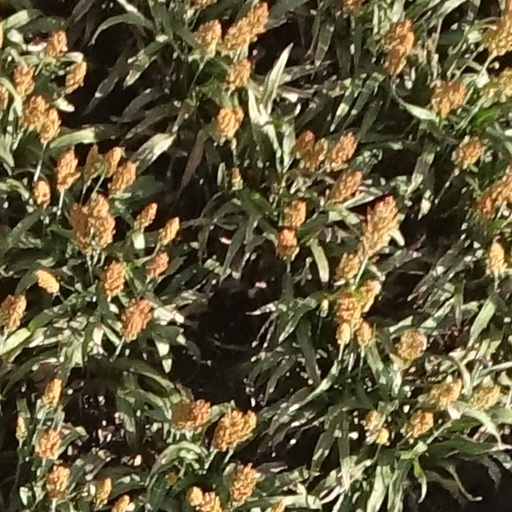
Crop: sorghum